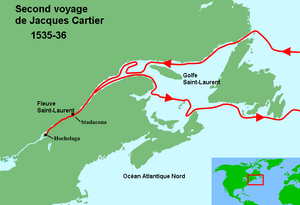
Second voyage de Jacques Cartier en Nouvelle-France en 1535-36.
Cet article vise à donner une liste exhaustive des colonies et possessions françaises au cours de l'Histoire, quel que soit leur statut.
La Renaissance française est un mouvement artistique et culturel situé en France entre le milieu du XVᵉ siècle et le début du XVIIᵉ siècle. Étape de l'époque moderne, la Renaissance apparaît en France après le début du mouvement en Italie et sa propagation dans d'autres pays européens.
Jacques Cartier est un navigateur, explorateur français et écrivain par ses récits de voyage. Né en 1491 à Saint-Malo, il y meurt le 1ᵉʳ septembre 1557.
Les vieilles colonies est une expression désignant les colonies du premier espace colonial français obtenues par le Royaume de France, la Première République et le Premier Empire napoléonien.
Les termes « Indes occidentales françaises » était une expression décrivant l'ensemble des territoires et des colonies françaises en Amérique y compris dans les Caraïbes, et, dans certains contextes, certaines îles de l'océan Pacifique. Cet article ne concerne que la partie nord-américaine de ces territoires. Les termes French West Indies caractérisent les Antilles françaises.